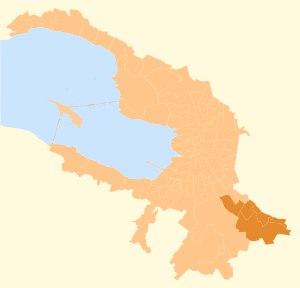
La ville fédérale de Saint-Pétersbourg en Russie est divisée en dix-huit divisions administratives, qui sont à leur tour subdivisés en districts, villes et communes urbaines ainsi qu'en okrougs municipaux.